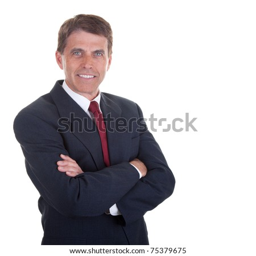
handsome man in a business suit smiling and looking at the viewer .